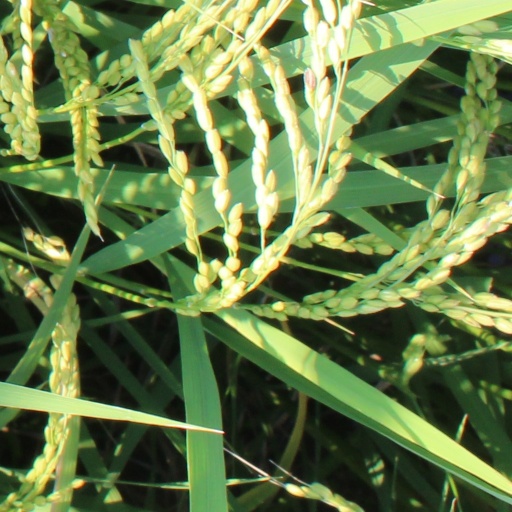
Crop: rice